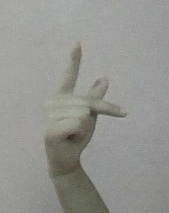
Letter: dha